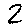
Label: 2